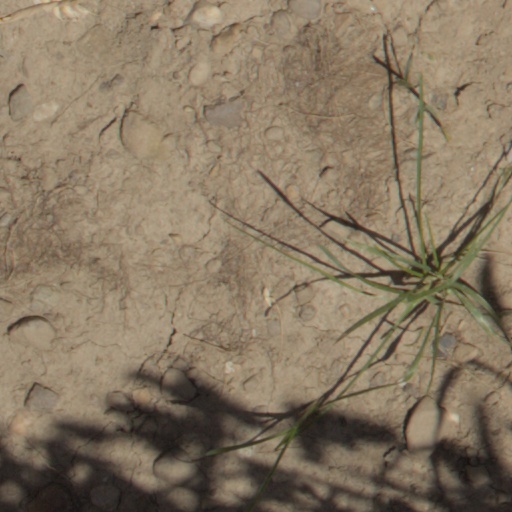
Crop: wheat